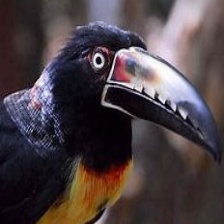
Species: COLLARED ARACARI
Scientific name: PTEROGLOSSUS TORQUATUS
ImageNet parent category: toucan